Friderich Adolph Schleppegrell

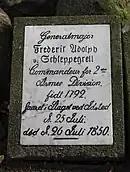
Gravestone

Son of Lieutenant-Colonel Otto Heinrich von Schleppegrell (1729-1808) and Cathrine Abigael Zimmer (1750-1836), he was born in Brunlanes. He became a military officer in 1807, and took part in the Gunboat War for Denmark-Norway. When Norway became independent of Denmark, only to enter a personal union with Sweden in November 1814, Schleppegrell changed his allegiance to Denmark.